Jamel K. Semper

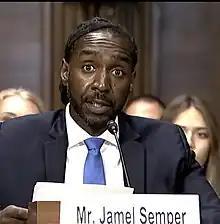

Jamel Ken Semper (born 1981) is an American lawyer from New Jersey who has served as a United States district judge of the United States District Court for the District of New Jersey since 2023. He previously served as an assistant United States attorney in the U.S. Attorney's Office for the District of New Jersey from 2018 to 2023.